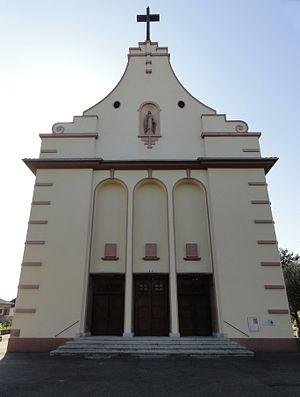
L'église Sainte-Thérèse-de-l'Enfant-Jésus est un monument historique situé à Geispolsheim, dans le département français du Bas-Rhin.
Geispolsheim [gaɪspɔlsaɪm] est une commune française de plus de 7 000 habitants située dans le département du Bas-Rhin, en région Grand Est.
Cet article recense une partie des monuments historiques du Bas-Rhin, en France.